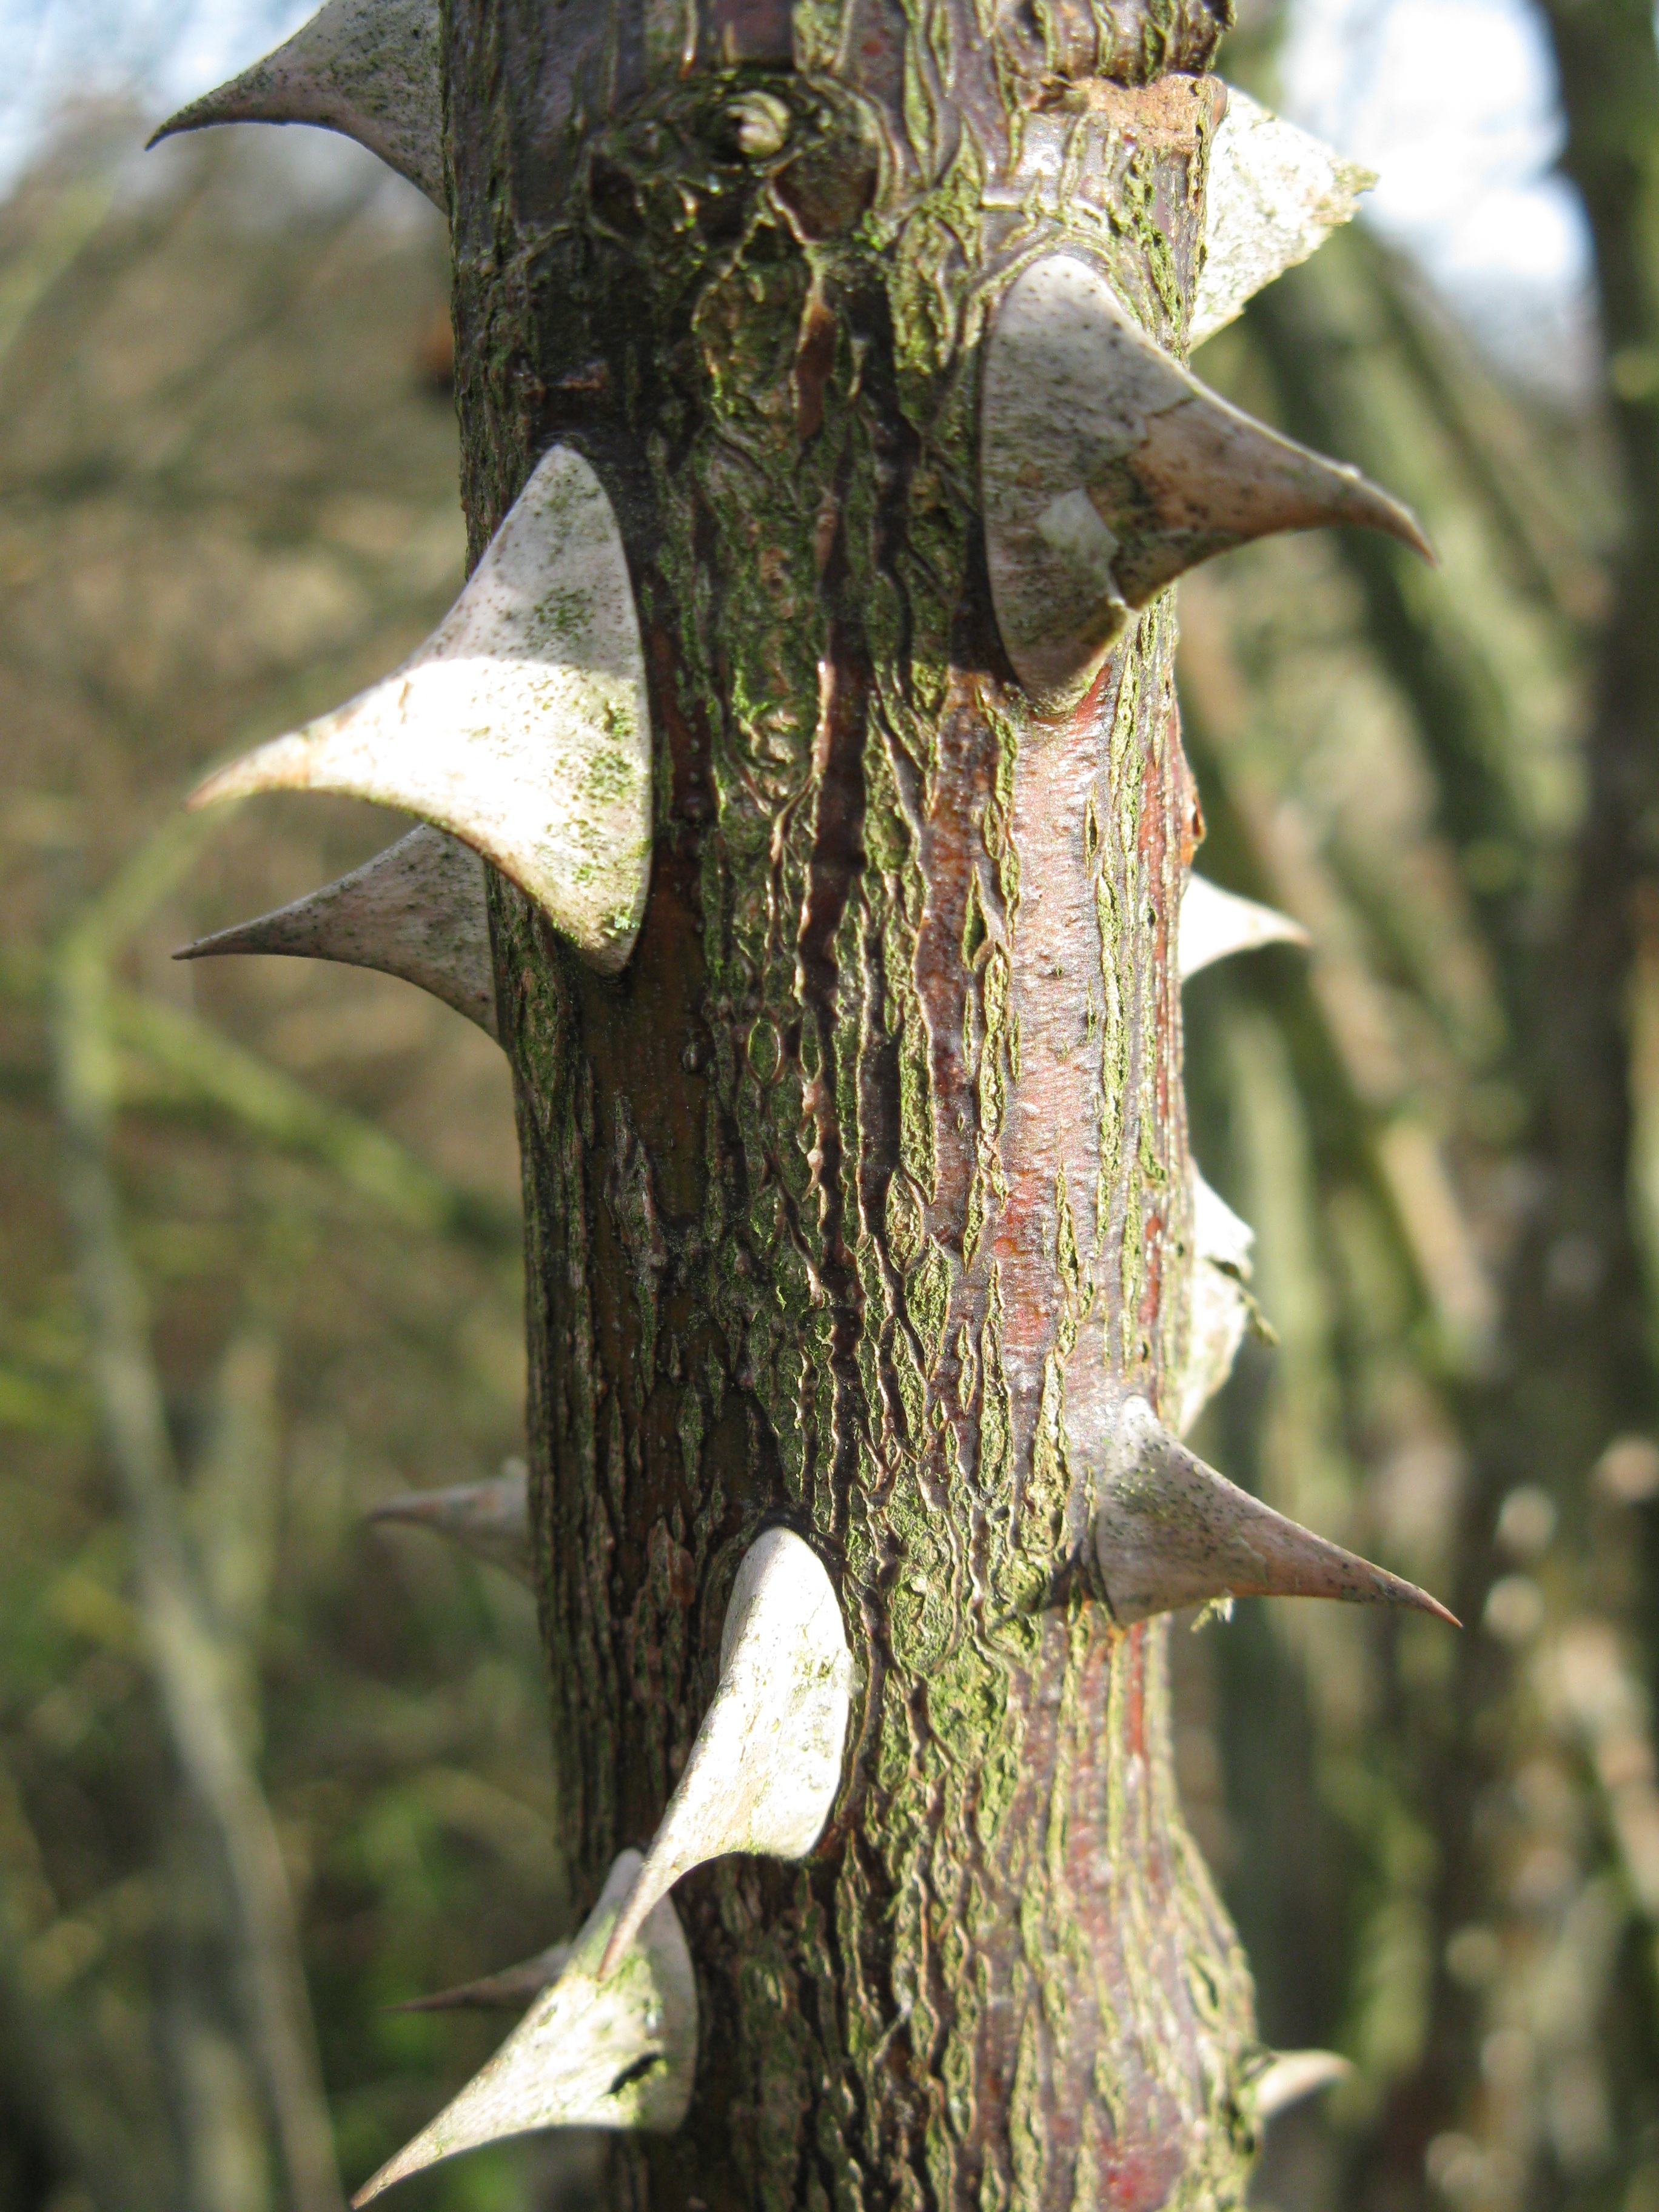
tree, forest, branch, bird, plant, leaf, flower, trunk, wildlife, rose, macro, botany, flora, fauna, sculpture, branches, grove, bramble, datailaufnahme, perching bird